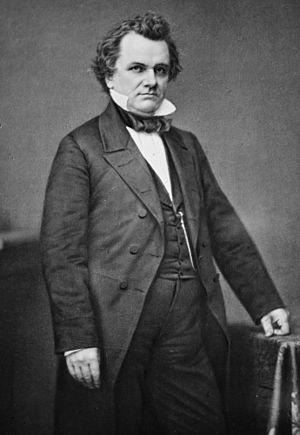
Stephen Arnold Douglas, né le 23 avril 1813 à Brandon, et mort le 3 mai 1861 à Chicago, est un homme politique américain et Avocat de l'Illinois. Il était l'un des candidats du Parti démocrate à la présidence lors des élections de 1860, remportées par le candidat républicain Abraham Lincoln. Douglas avait déjà battu Lincoln lors des élections de 1858 dans l'Illinois au Sénat des États-Unis, qui est connu pour les débats Lincoln - Douglas. Au cours des années 1850, Douglas était l'un des principaux défenseurs de la souveraineté populaire, qui estimait que chaque territoire devait être autorisé à déterminer s'il devait autoriser l'esclavage à l'intérieur de ses frontières. Douglas a été surnommé le «Petit Géant» parce qu'il était de petite taille physique, mais une figure puissante et dominante en politique.
L'élection présidentielle américaine de 1860 fut marquée par l'élection du premier président républicain de l'Histoire des États-Unis, Abraham Lincoln, qui fut à l'origine de l'abolition de l'esclavage dans ce pays.
Liste des candidats démocrates à la présidence des États-Unis.